Space Shuttle external tank

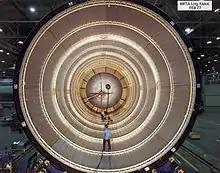
Interior of a liquid hydrogen tank during assembly at the NASA rocket factory, with humans for scale

The forward and aft domes have the same modified ellipsoidal shape. For the forward dome, mounting provisions are incorporated for the LH vent valve, the LH pressurization line fitting, and the electrical feed-through fitting. The aft dome has a manhole fitting for access to the LH feedline screen and a support fitting for the LH feedline.